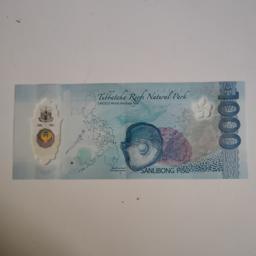
Label: 1000_New_Back